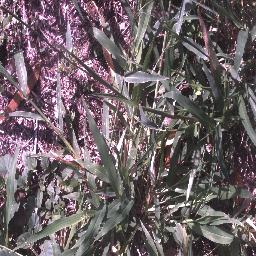
Label: negative